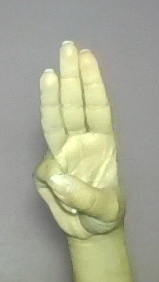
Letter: thaa